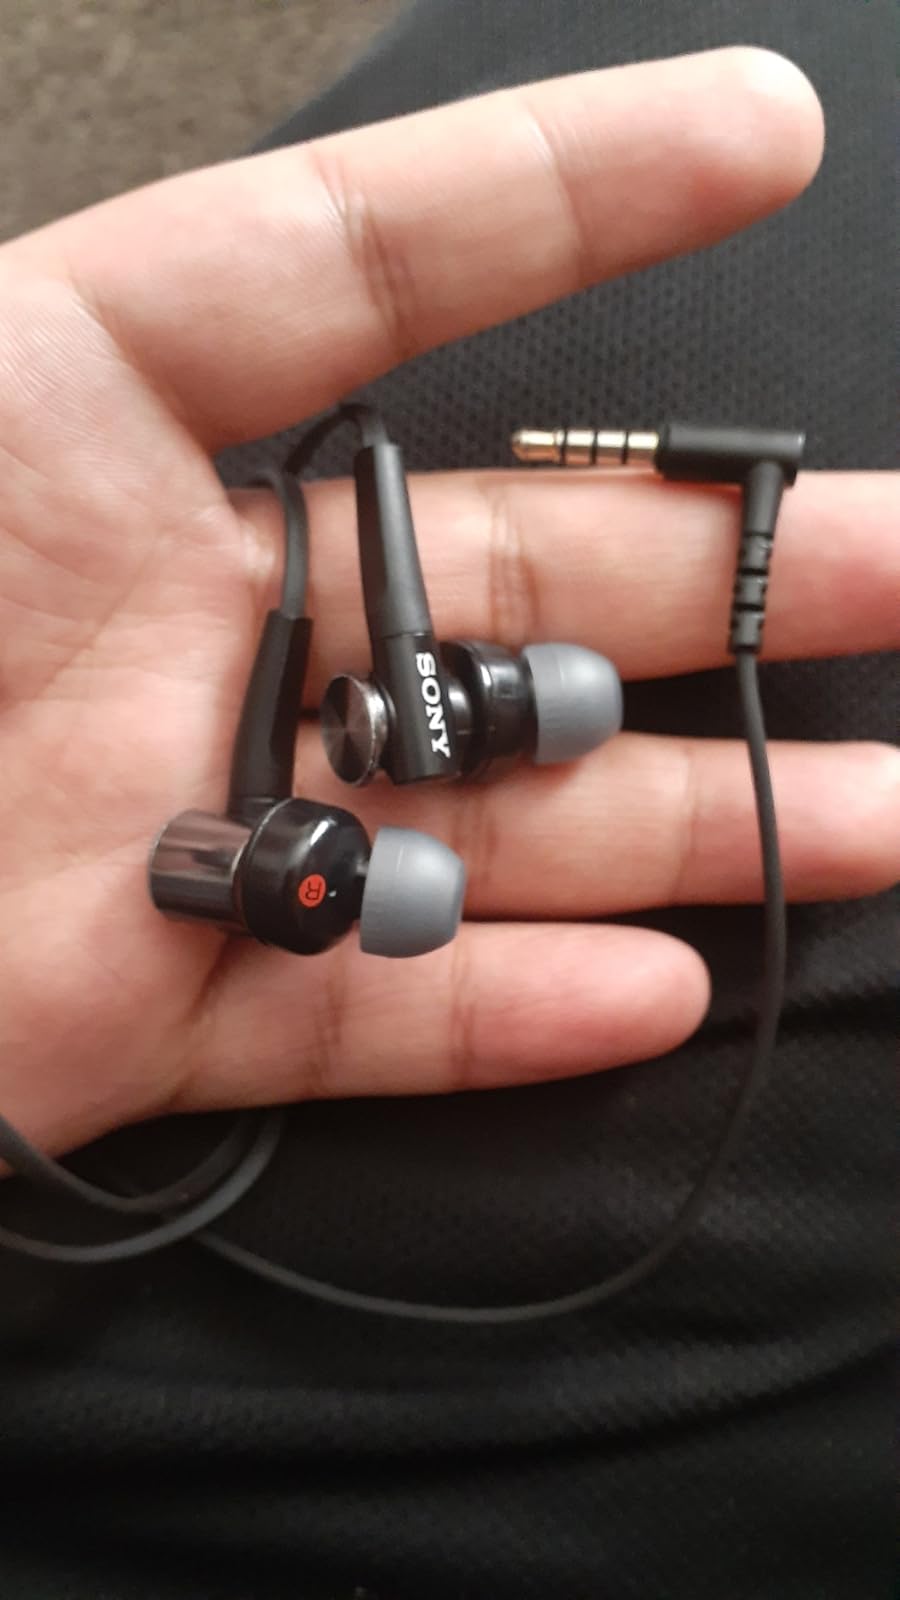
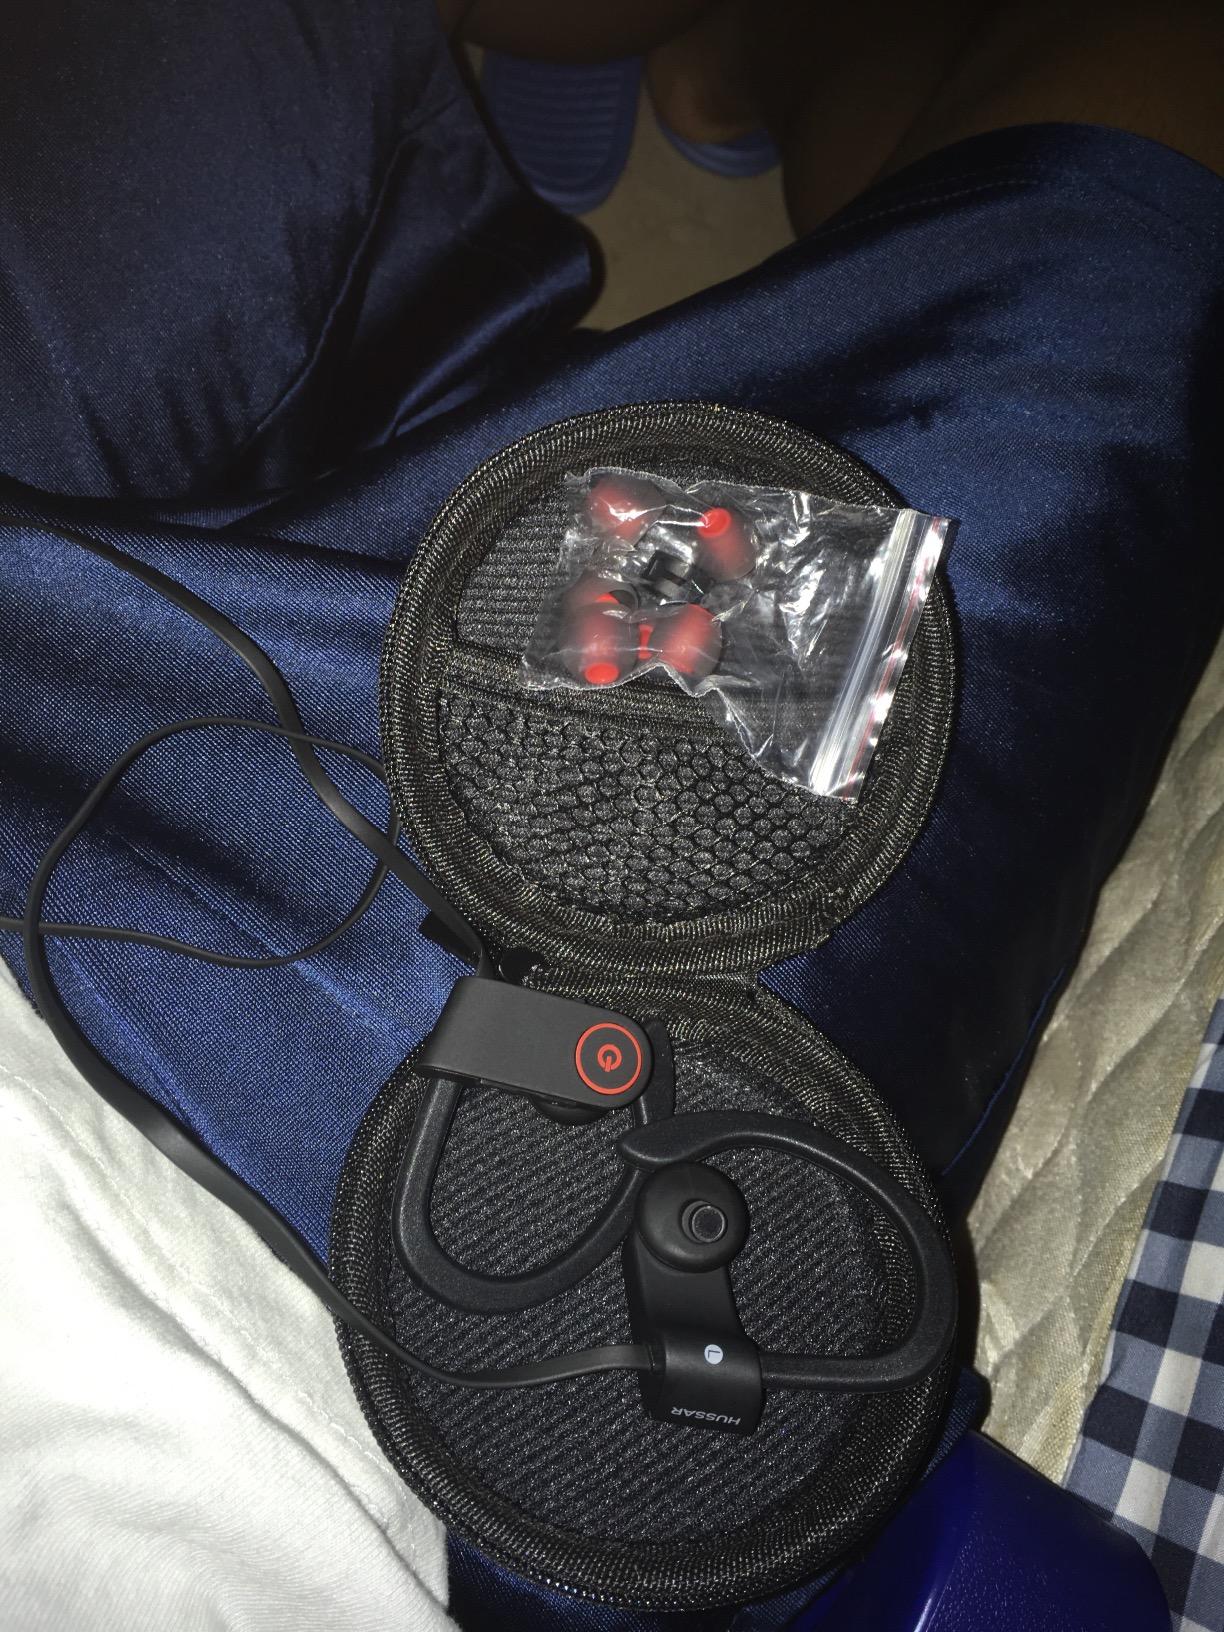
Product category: headphones
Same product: no